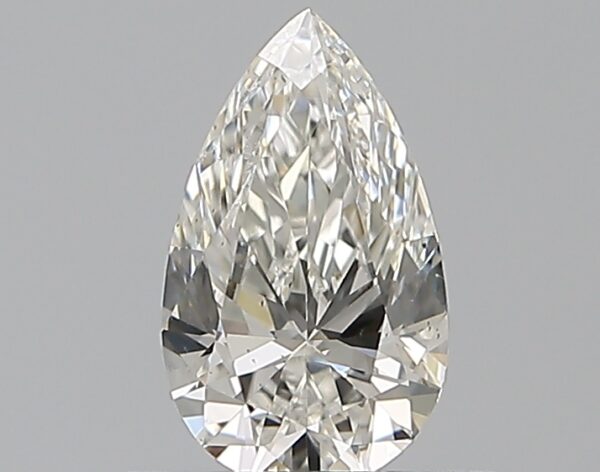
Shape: pear
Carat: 0.52
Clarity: VS2
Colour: G
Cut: EX
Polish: EX
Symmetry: VG
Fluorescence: F
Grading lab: GIA
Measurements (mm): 7.28 x 4.35 x 2.69